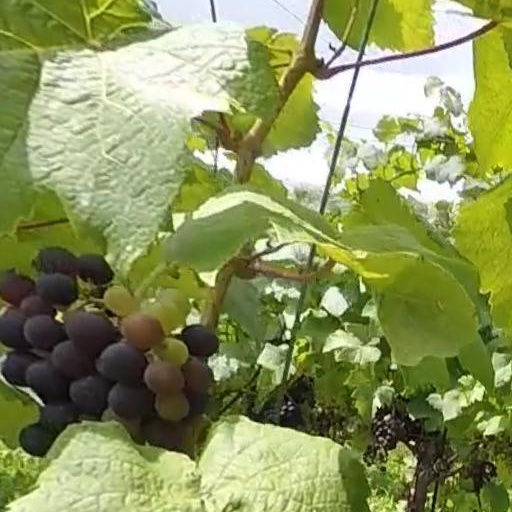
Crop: grape